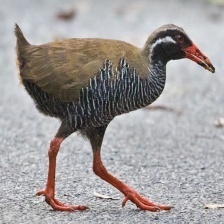
Species: OKINAWA RAIL
Scientific name: GALLIRALLUS OKINAWAE
ImageNet parent category: european_gallinule